Marathi language

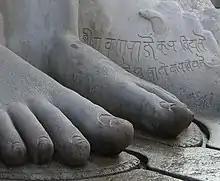
981 CE, Maharashtri Prakrit inscription at the foot of Bahubali statue at Shravanabelagola Jain temple, Karnataka

Modern Indo-Aryan languages, including Marathi, that belong to the Indo-Aryan language family are derived from Prakrits via Apabhraṃśa. Marathi is one of several languages that further descend from Maharashtri Prakrit. Further changes led to the formation of Apabhraṃśa, followed by Old Marathi.